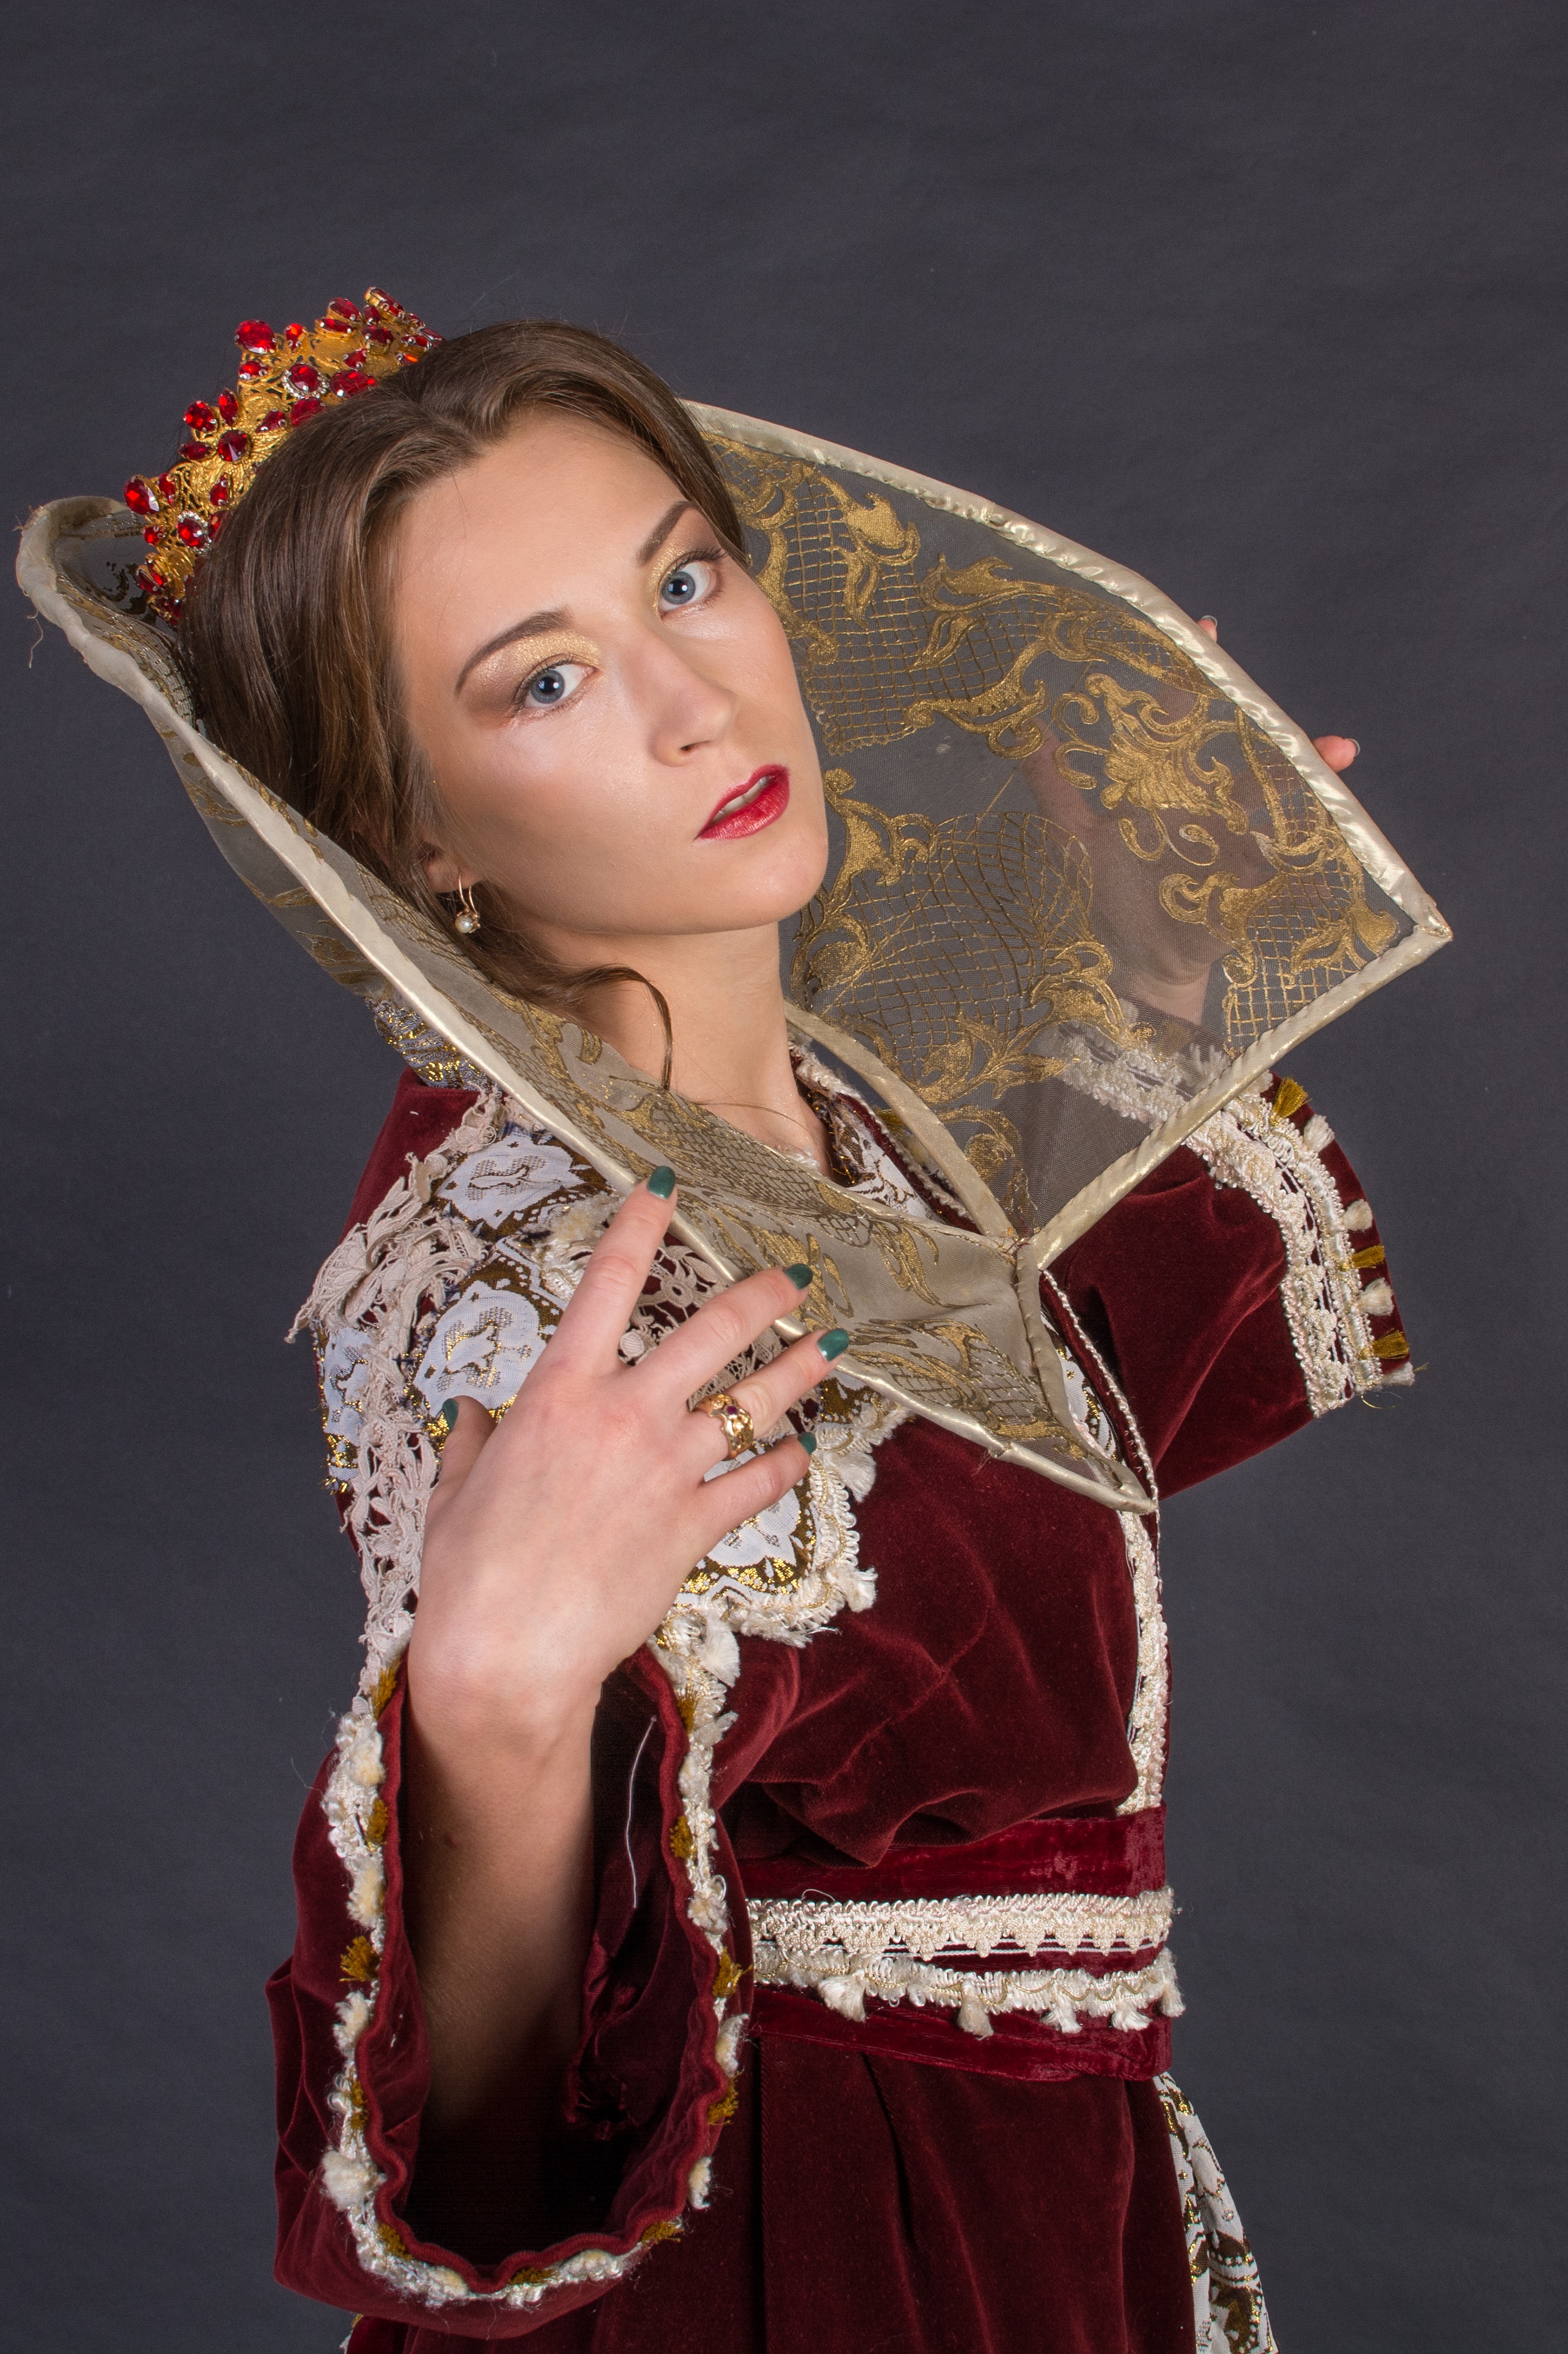
person, girl, woman, hair, photographer, retro, view, photo, female, portrait, model, youth, magazine, fashion, clothing, lady, toy, hairstyle, long hair, dress, women, queen, beauty, beautiful, sexy, style, posture, costume, photoshoot, emotions, cosmetics, handsomely, photo shoot, fashion model